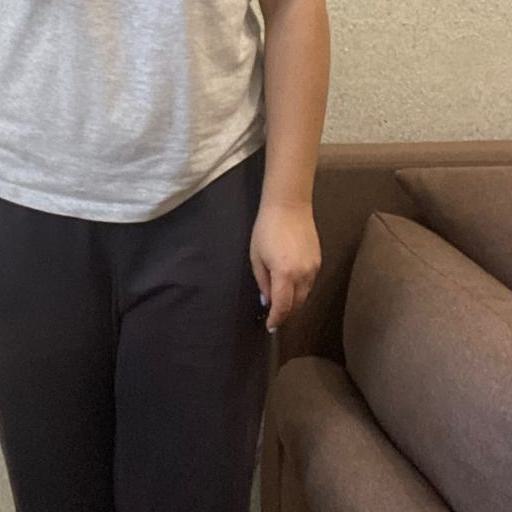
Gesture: no_gesture